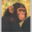
Label: chimpanzee